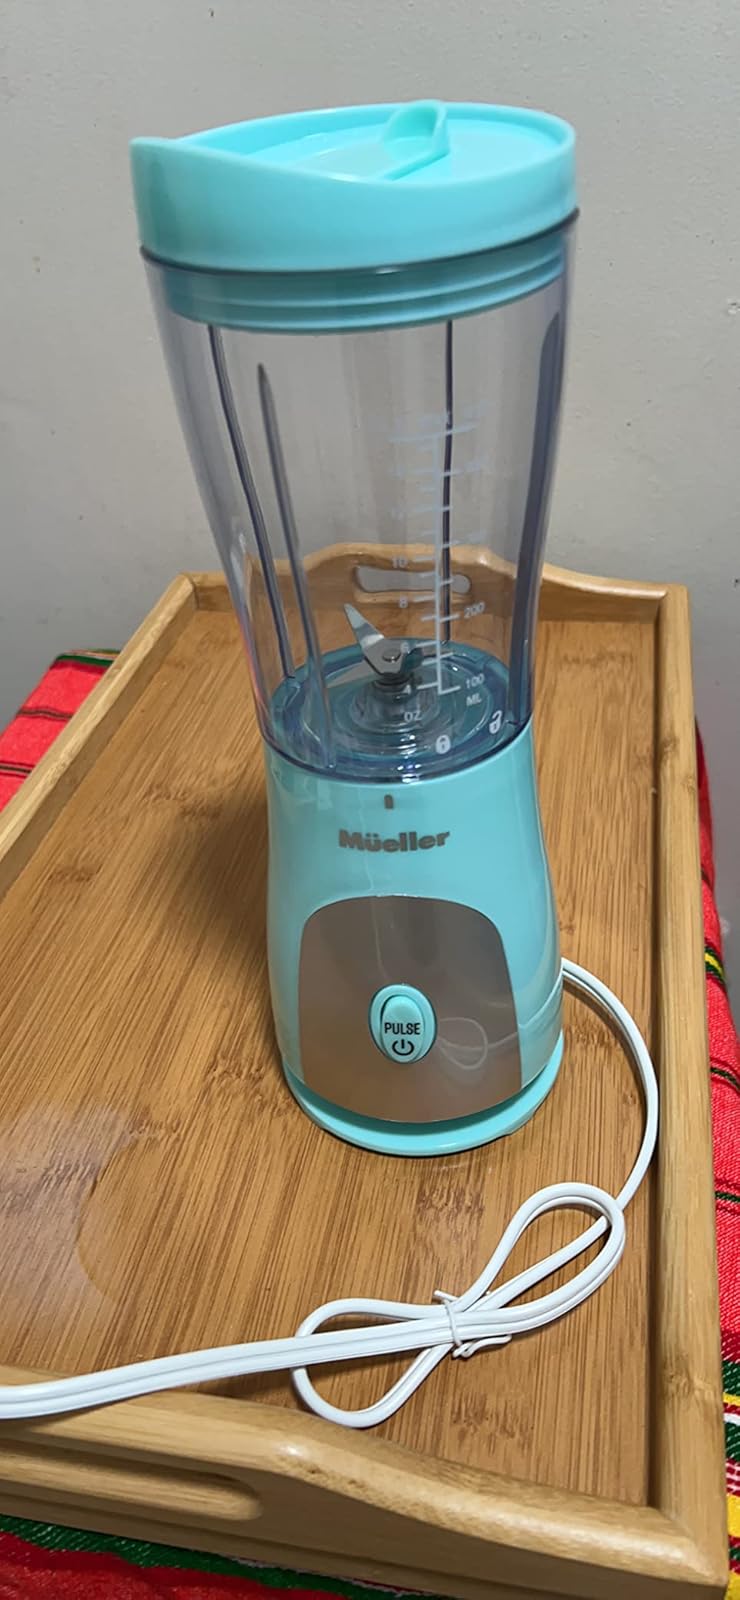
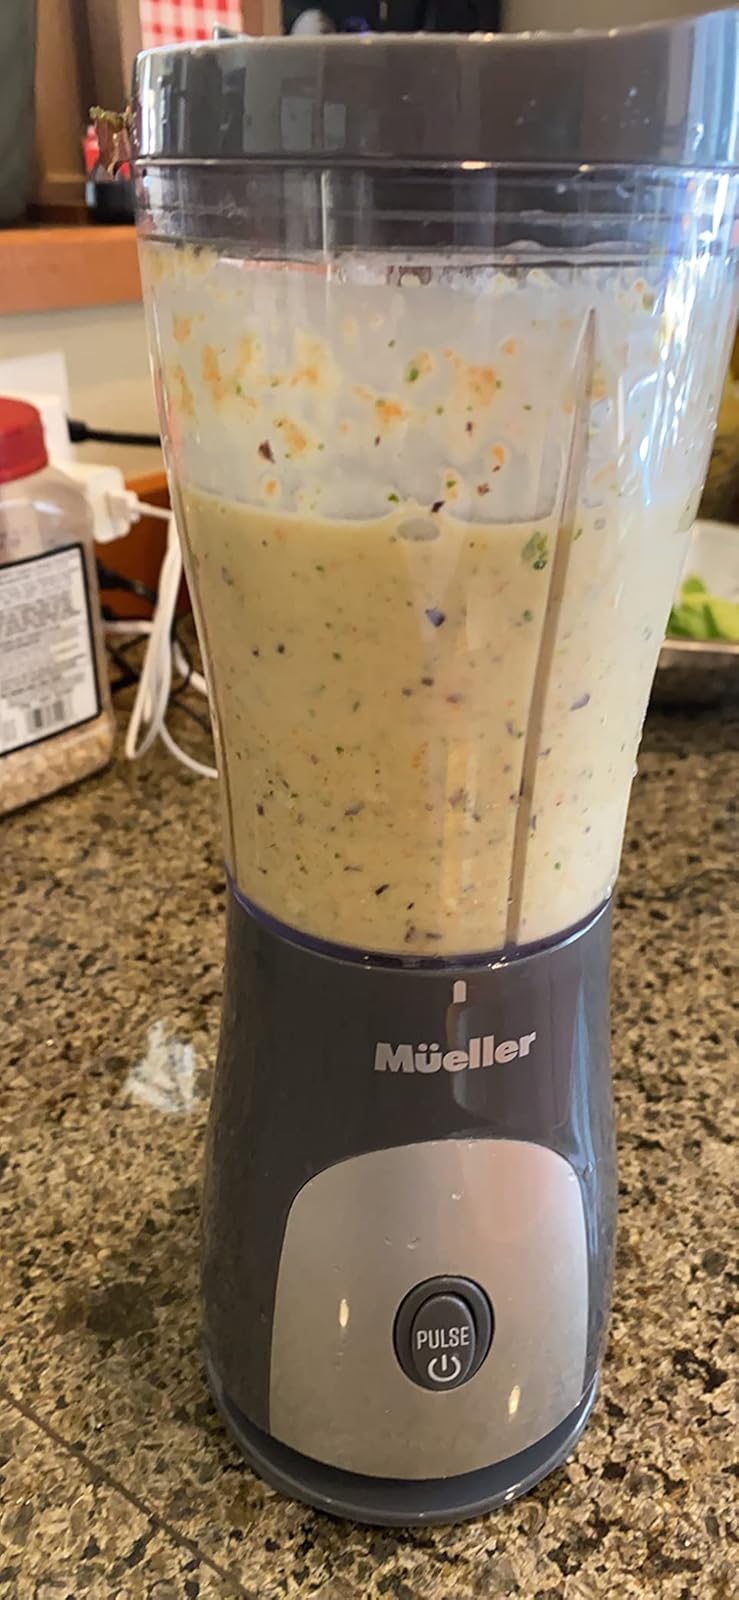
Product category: items_blender
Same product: no